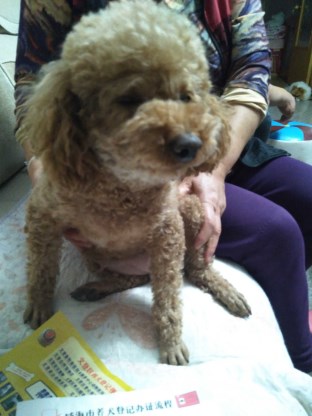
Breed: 2925-n000114-toy_poodle